Robert Neyland

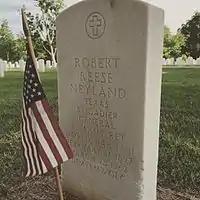
Tombstone of General Neyland at Knoxville National Cemetery

On July 16, 1923, Neyland married Ada "Peggy" Fitch (September 1, 1897 – March 7, 1976) of Grand Rapids, Michigan. They had met while she was visiting friends at the academy. Ada was the daughter of Charles Lewis Fitch (July 24, 1845 – September 8, 1930) and Mary S. (June 1853 – ?). They had two sons, Robert Jr., born February 11, 1930, and Lewis, December 6, 1933 — 2013. General Neyland was the son of lawyer Robert Reece Neyland Sr. (October 1859 – 1935) and Pauline Lewis Neyland (January 1861 – December 1932). His siblings were sister Carroll M. Neyland (January 1890 – 1965) and brother Mayo W. Neyland (March 1896 – November 1969). Both General Neyland and Ada are buried in Knoxville National Cemetery.